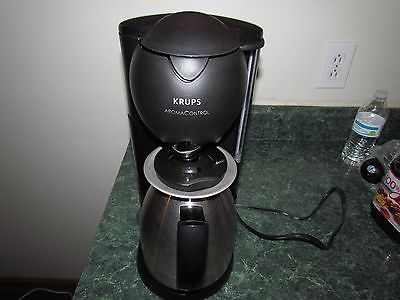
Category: coffee maker